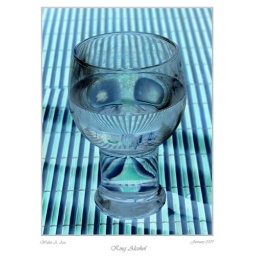
Just a simulation: I don't subject King Alcohol to residence in a water glass from the Dollar Store.